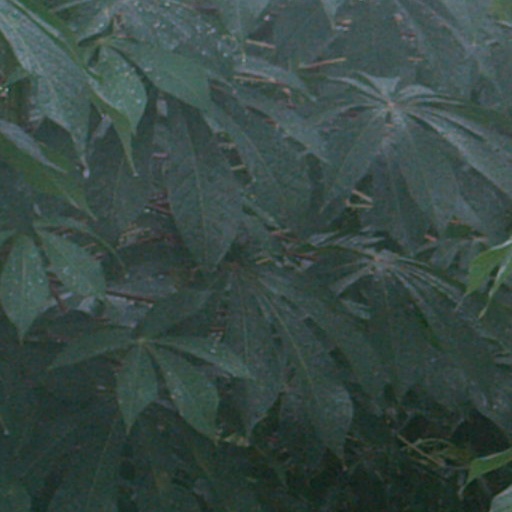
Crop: cassava